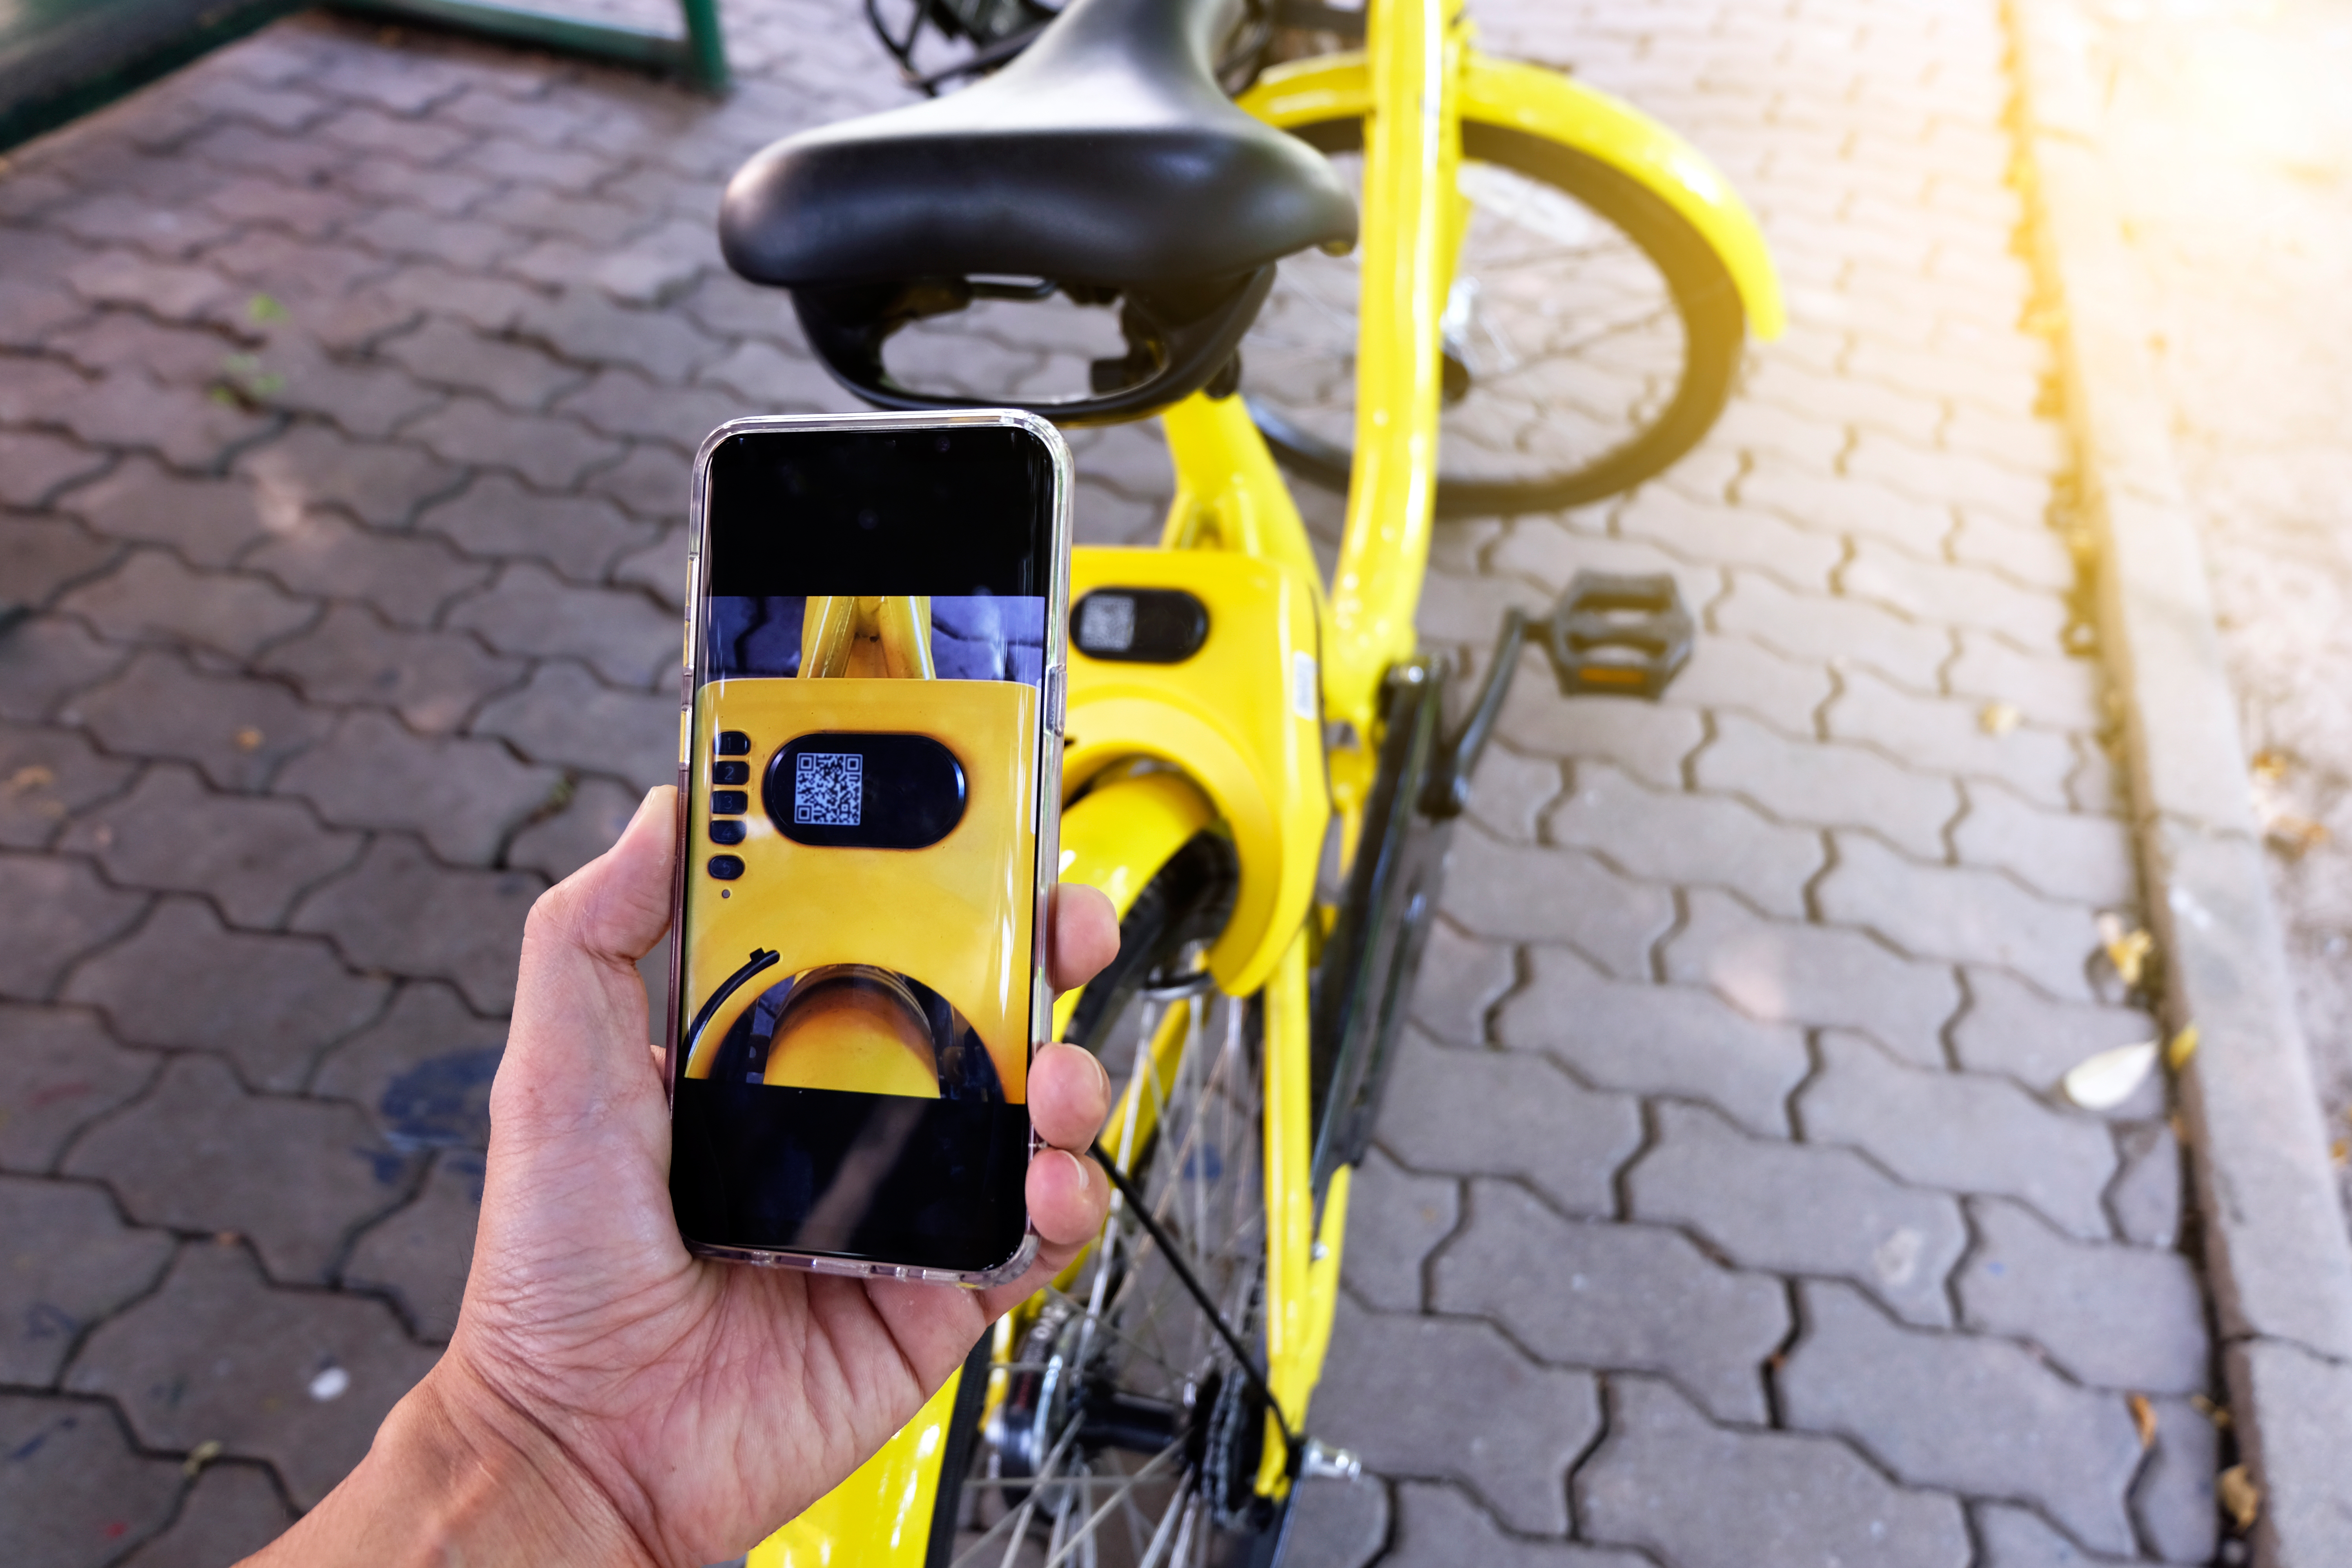
asia, asian, background, bicycle, bike, chengdu, china, chinese, city, cycle, day, editorial, fully, group, holiday, lifestyle, lined, lock, many, modern, outdoor, public, rent, rental, road, row, share, stand, station, street, system, tourism, transport, transportation, travel, urban, vehicle, wheel, world, yellow, equipment, healthy, hire, ride, sidewalk, sport, town, traffic